Old Pybus

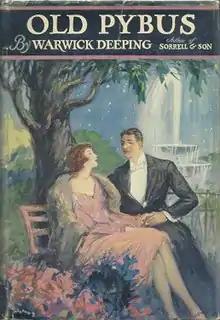
First US edition (publ. Alfred A. Knopf)

Old Pybus is a 1928 novel by the English author Warwick Deeping. It centers around a London bookshop proprietor and relationship with his sons. He is estranged from them as they refused to enlist in World War I. Many years later, now a hotelier, he meets a young book-lover who stops into his inn. Unbeknownst to him, it is his grandson. The book was published by Alfred A. Knopf.